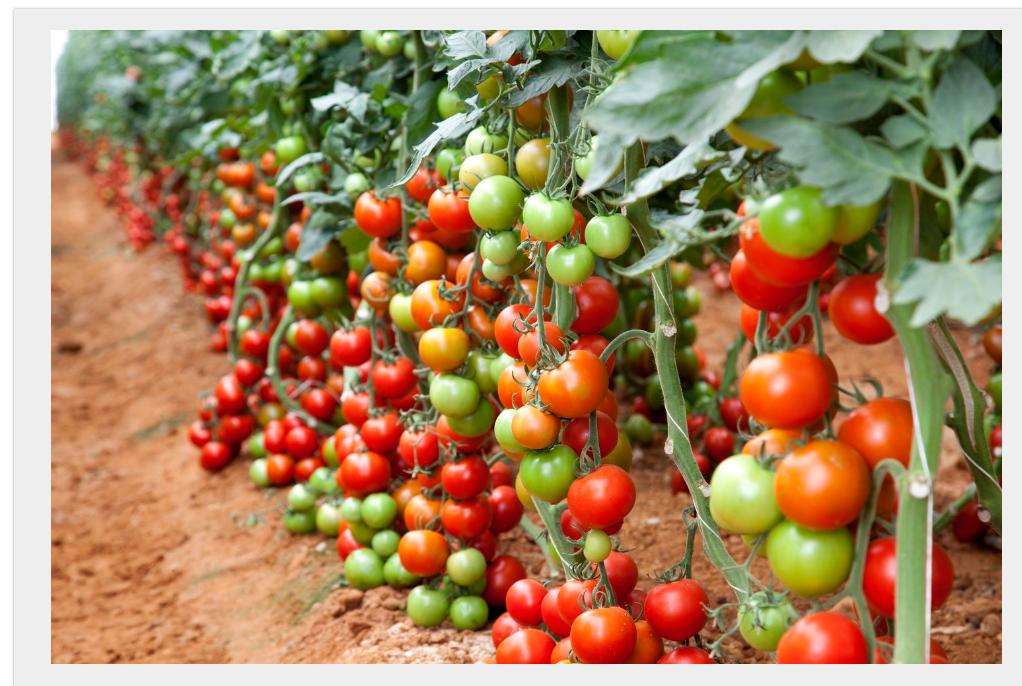
Eneo lenye mkusanyiko wa mazao ya biashara aina ya nyanya zilizokuiva na kuchanganyika kwa rangi nyekundu pamoja na kijani, kiashiria kuwa ni eneo linalotumika kwa ajili ya uzalishaji wa mazao hayo ya biashara.